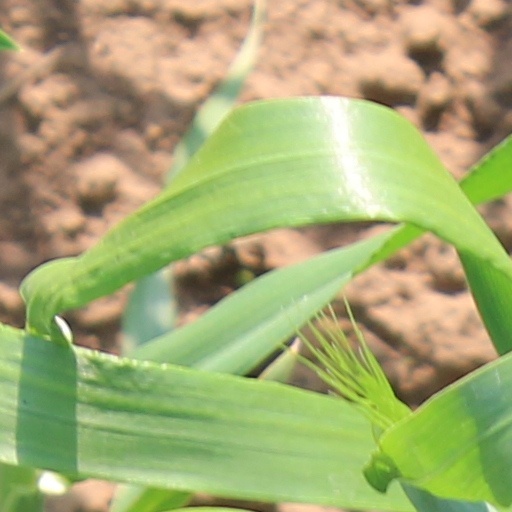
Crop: wheat